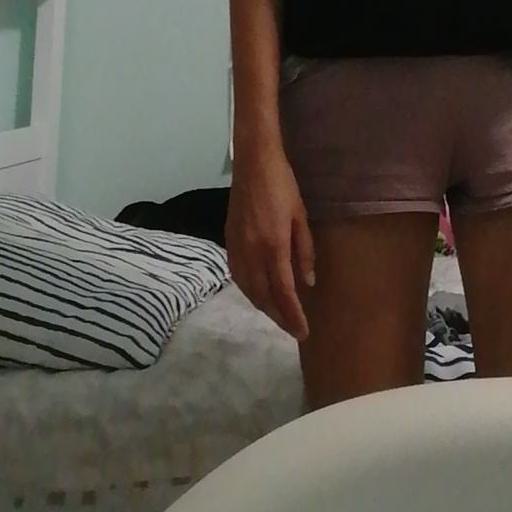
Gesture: no_gesture